Sidney Lovell

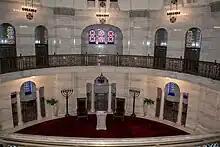
Chapel at the mausoleum at Mayfield Cemetery in Cleveland Heights, Ohio.

Lovell designed a mausoleum for Forest Hill Cemetery in Kansas City, Missouri, in 1919, and later that year designed and erected a large family monument for the Francis Joseph Reitz family in St. Joseph Catholic Cemetery in Evansville, Indiana.